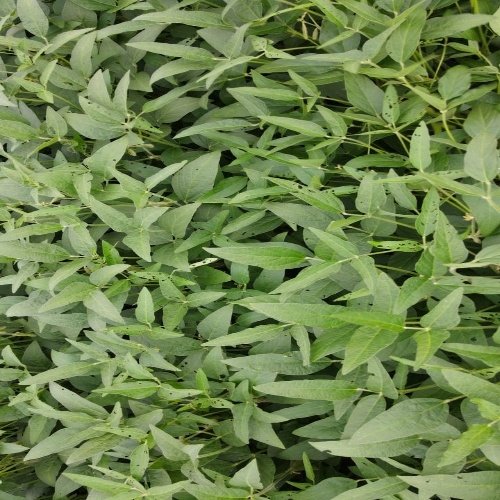
Label: Diabrotica_speciosa